Spiky Harold

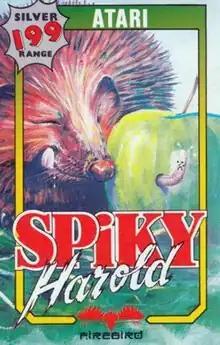

Spiky Harold is a platform video game written by Andrew Rogers and published by Firebird Software in 1986. It was released for Amstrad CPC, Atari 8-bit computers, Commodore 16 / Plus/4, Commodore 64, and ZX Spectrum home computers.